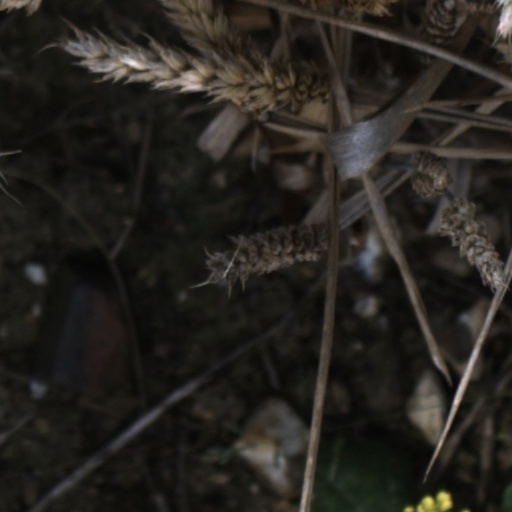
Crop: wheat